Ratiaria

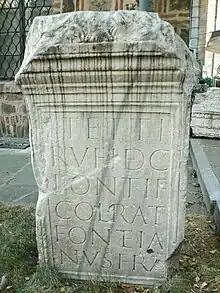
A grave stone with the inscription about Tettius Rufus, a Decurion and Pontiff of the Roman colony Ratiaria; currently kept at the National Archaeological Institute and Museum, Sofia. The Latin inscription reads: "D (is) M (Anibus) / L (uci) Tetti / Rufi dec (urionis) / Pontif (ICIS) / col (onia) Council (Iaria) / Fonteia / nus frat (s)"

Ratiaria (or: Ratsaria, Raetiaria, Retiaria, Reciaria, Razaria) was an ancient Roman city along the river Danube. A Roman colony was established there, called "Colonia Ulpia Traiana Ratiaria".